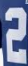
Number: 2